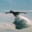
Label: airplane